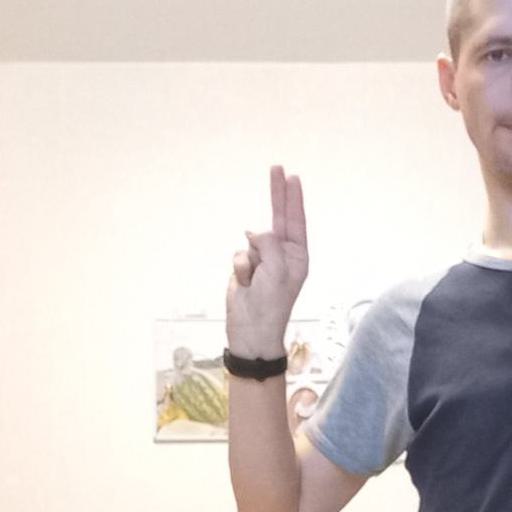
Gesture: two_up